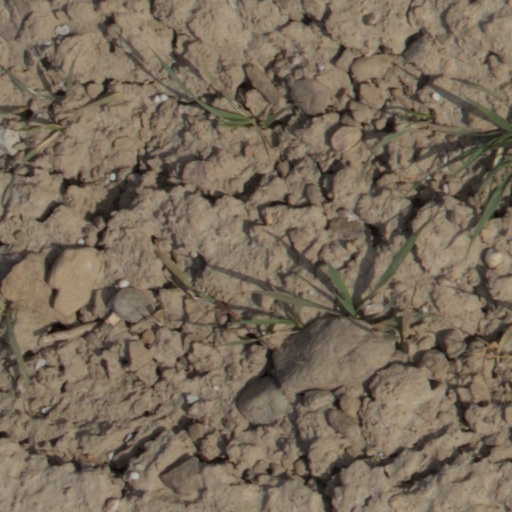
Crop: wheat